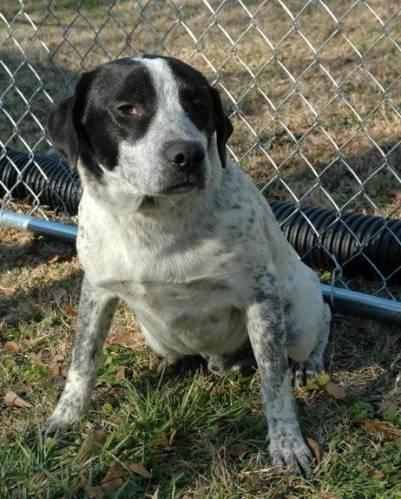
dog